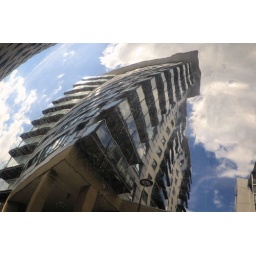
taken in a mirror ball